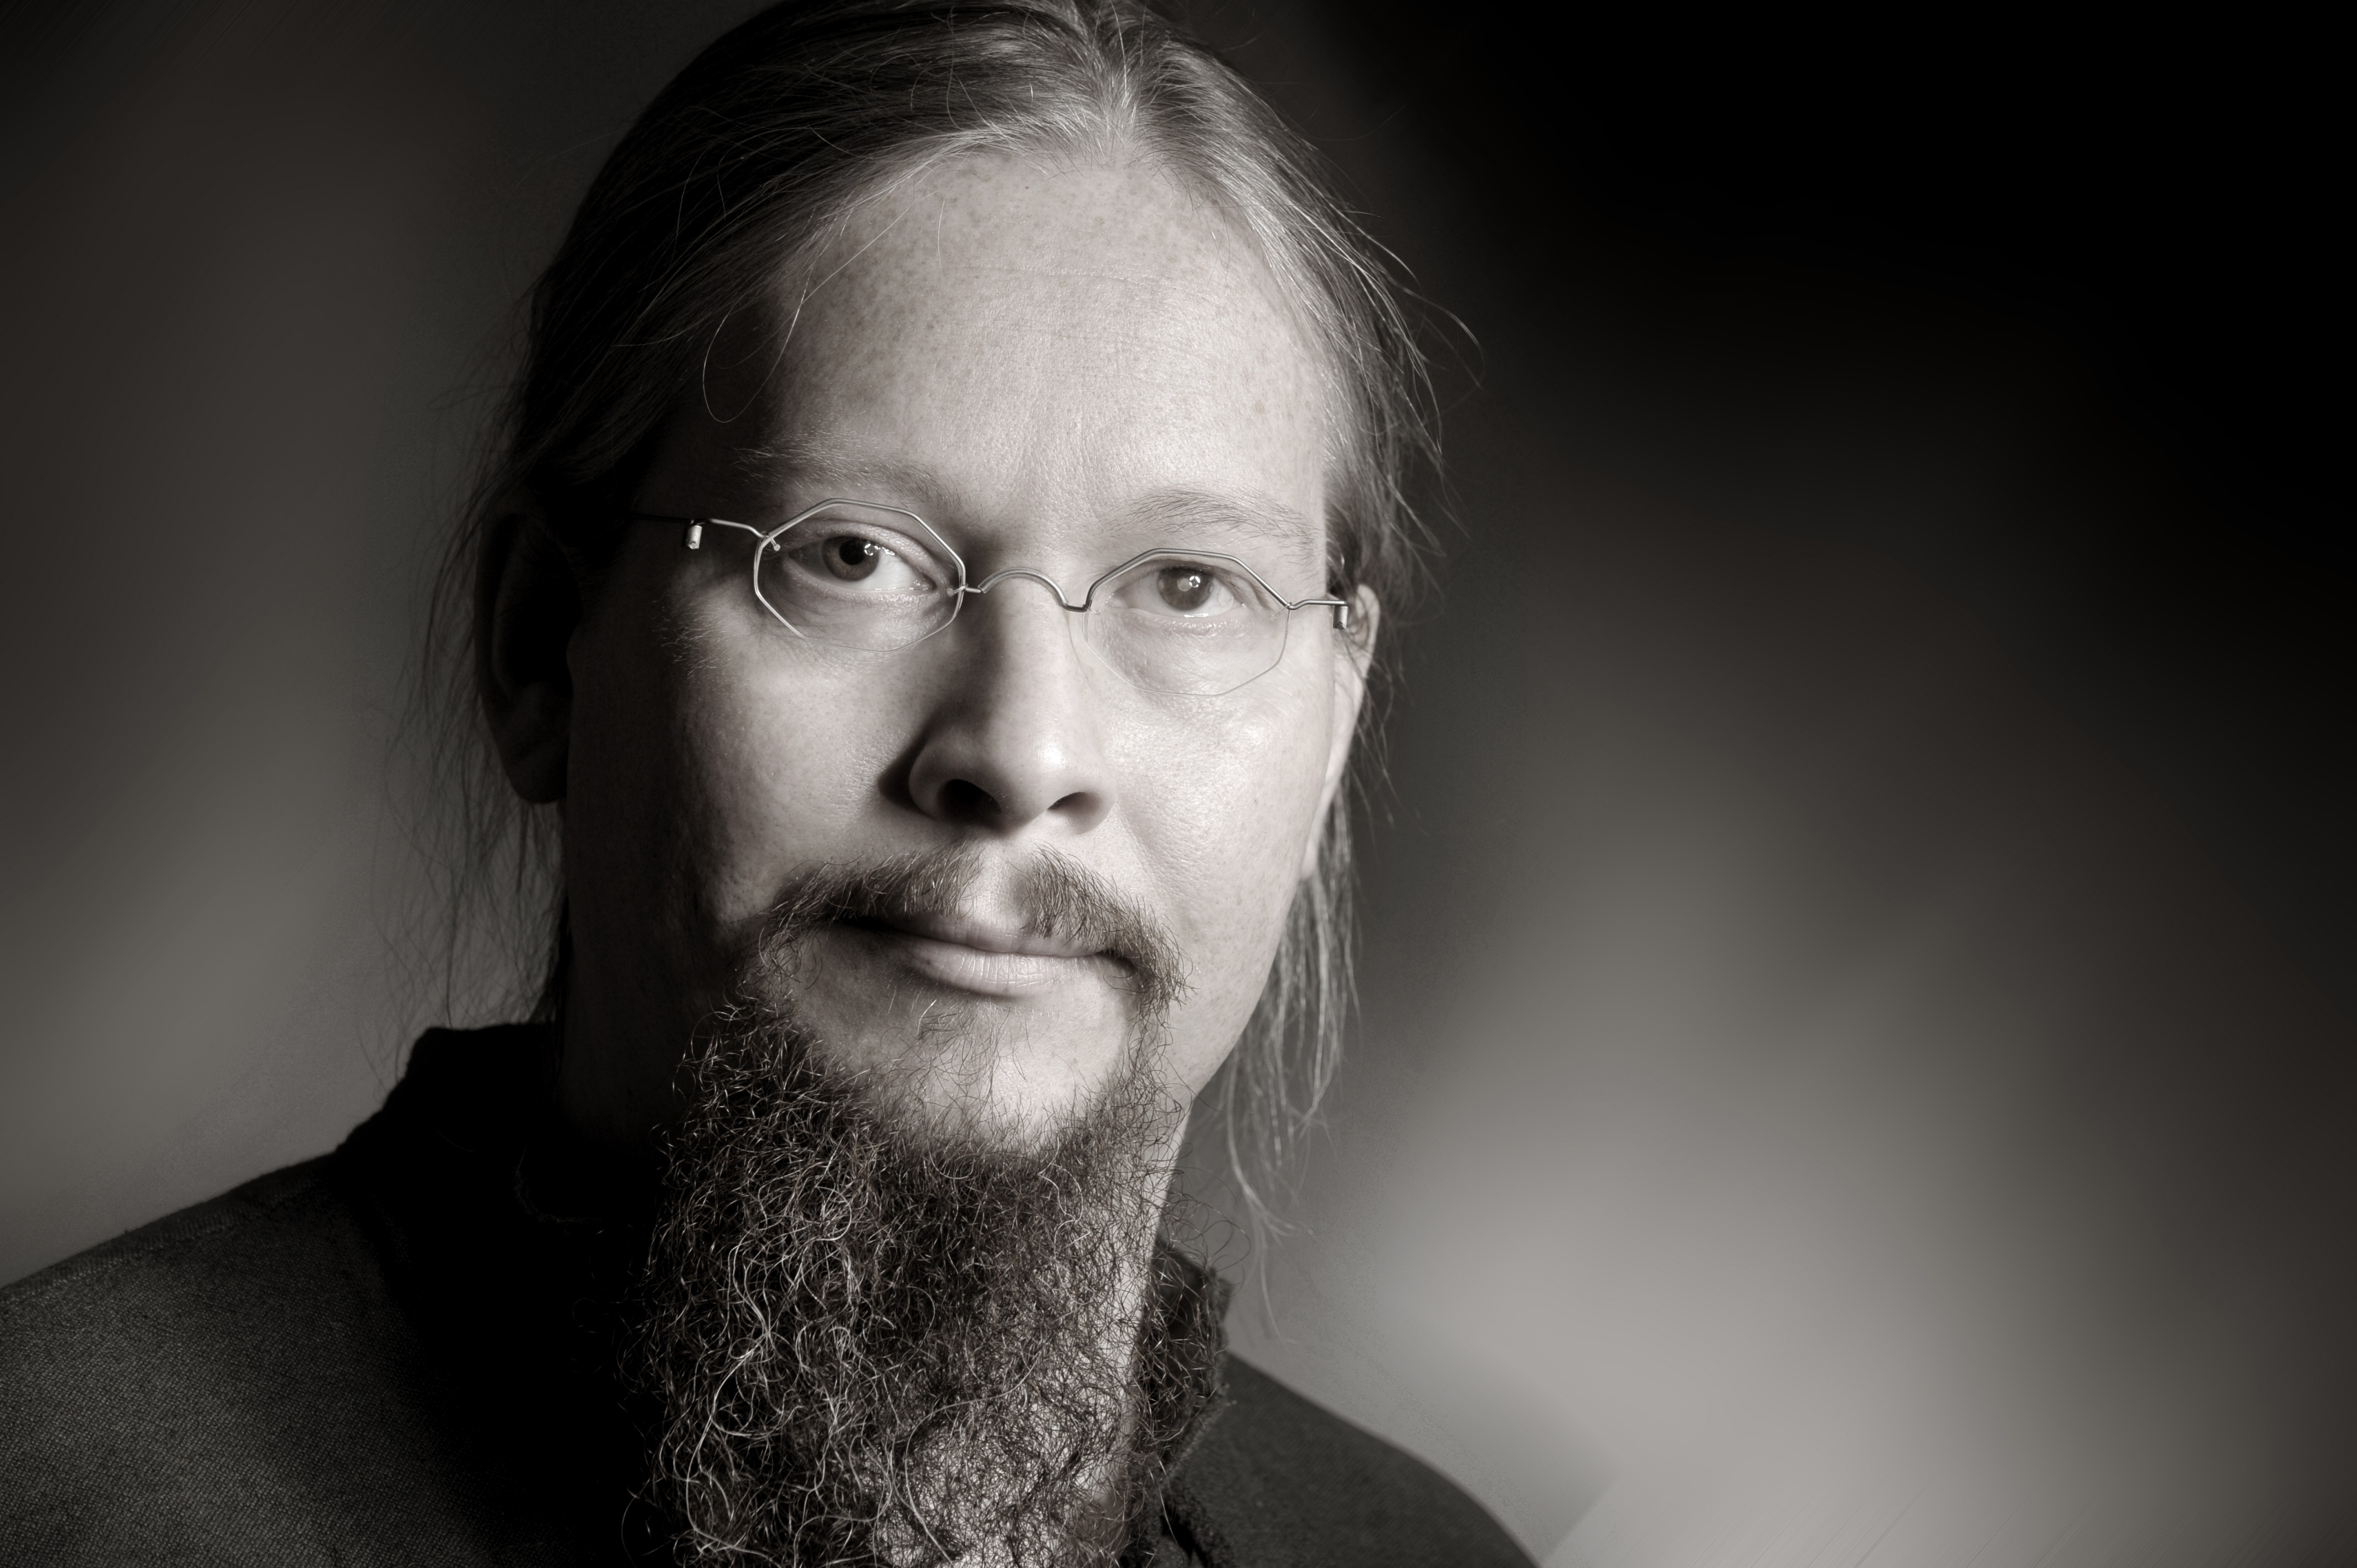
man, person, black and white, hair, white, photography, portrait, rest, black, monochrome, beard, close up, face, bart, meditation, glasses, head, serenity, guru, balanced, monochrome photography, inner peace, portrait photography, facial hair